Ukrainian shah

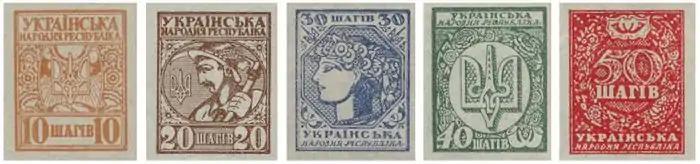
This 1918 issue of shahs was designed by graphic artists Anton Sereda and Heorhiy Narbut.

Shah was the name of several currencies used in Ukraine. The forms (for 2 to 4) and (for five or more) are declensional plurals of the noun used in denominations, for example, 2 shahy, 20 shahiv.